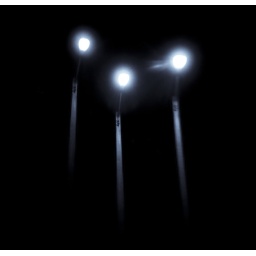
Tampa Florida. one street light pole turned into 3 in this triple exposure with the LC-A+